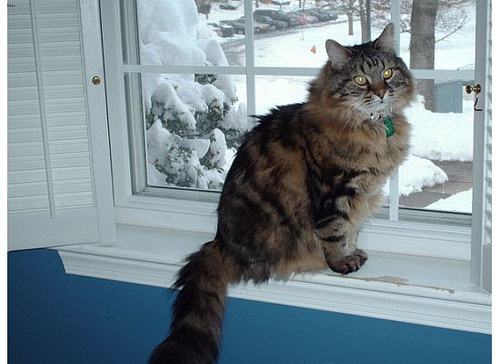
Animal: cat
Breed: maine_coon